2015–16 Xavier Musketeers men's basketball team

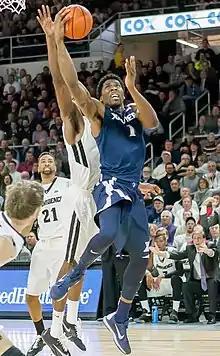
Jalen Reynolds

!colspan=9 style="background:#; color:#;"|Big East regular season